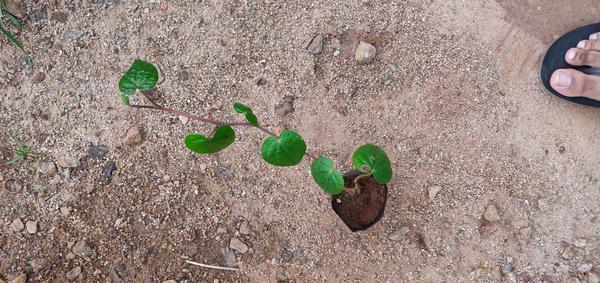
Plant: Betel